Education in Tennessee

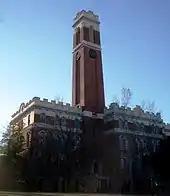
Vanderbilt University in Nashville is consistently ranked as one of the top research institutions in the nation

Public higher education is overseen by the Tennessee Higher Education Commission (THEC), which provides guidance to the state's two public university systems. The University of Tennessee system operates four primary campuses in Knoxville, Chattanooga, Martin, and Pulaski; a Health Sciences Center in Memphis; and an aerospace research facility in Tullahoma. The Tennessee Board of Regents (TBR), also known as The College System of Tennessee, operates 13 community colleges and 27 campuses of the Tennessee Colleges of Applied Technology (TCAT). Until 2017, the TBR also operated six public universities in the state; it now only gives them administrative support.